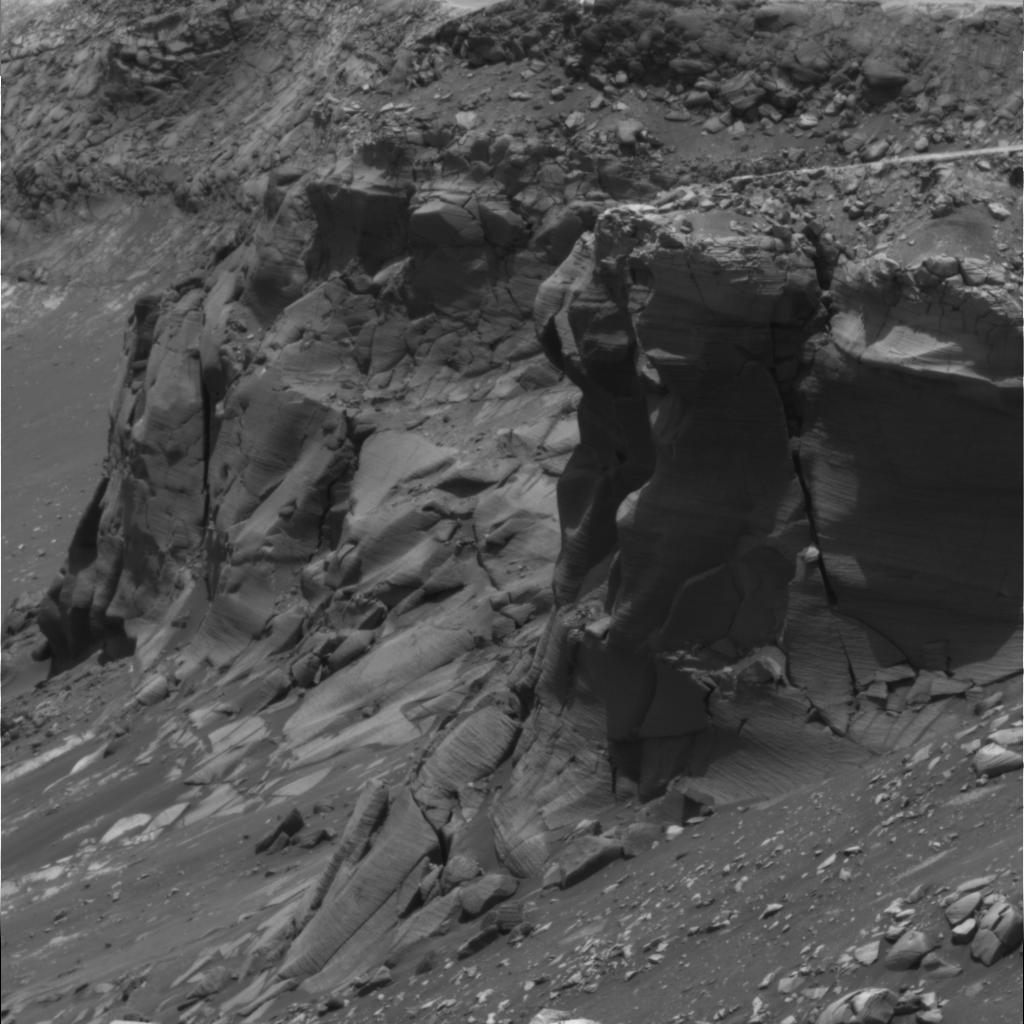
Surface features visible: Rock Outcrops, Float Rocks, Clasts, Rock (Linear Features), Soil, Nearby Surface